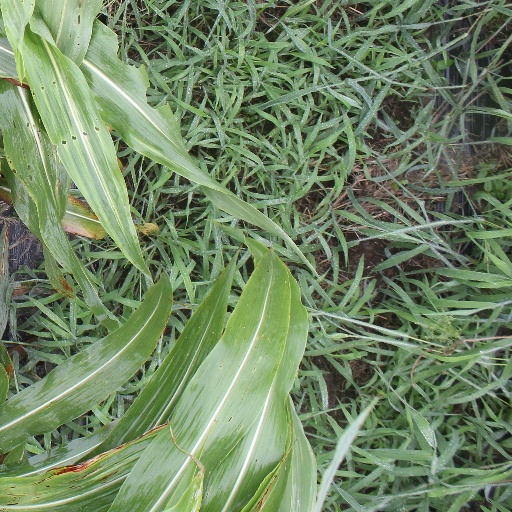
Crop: sorghum